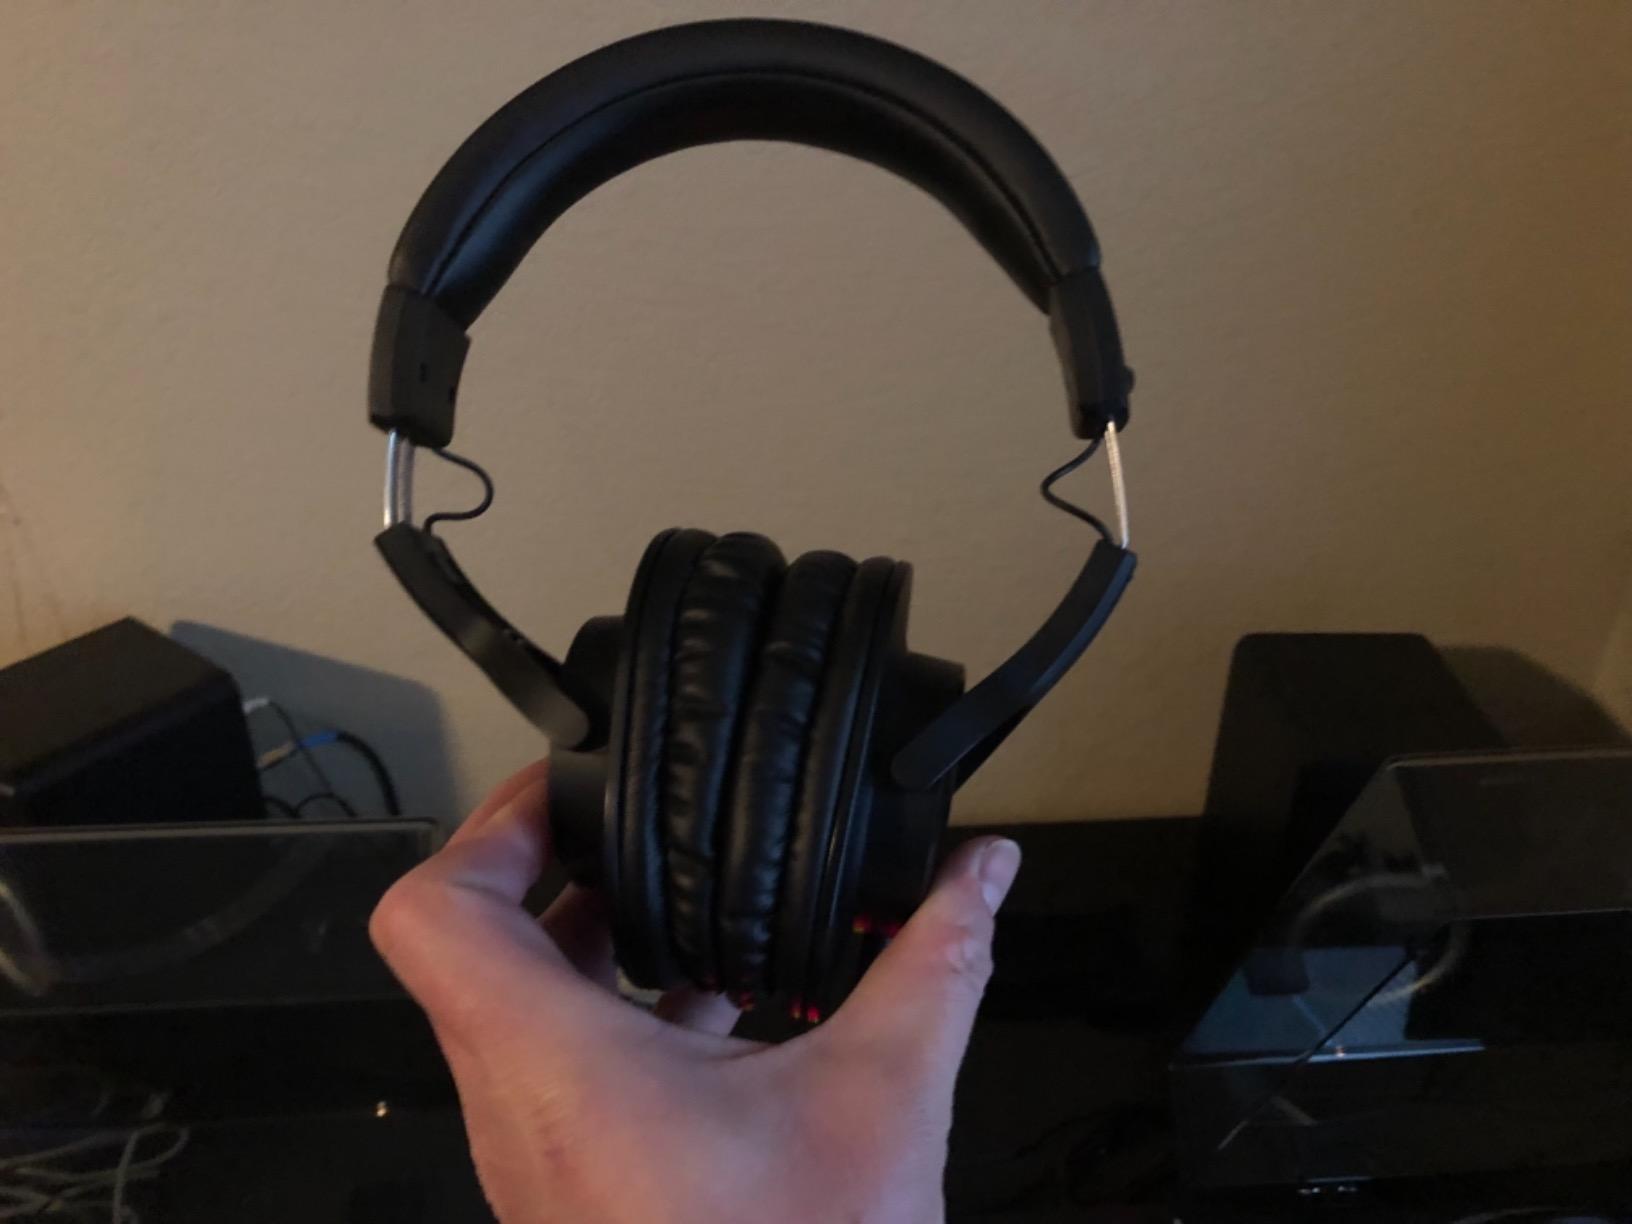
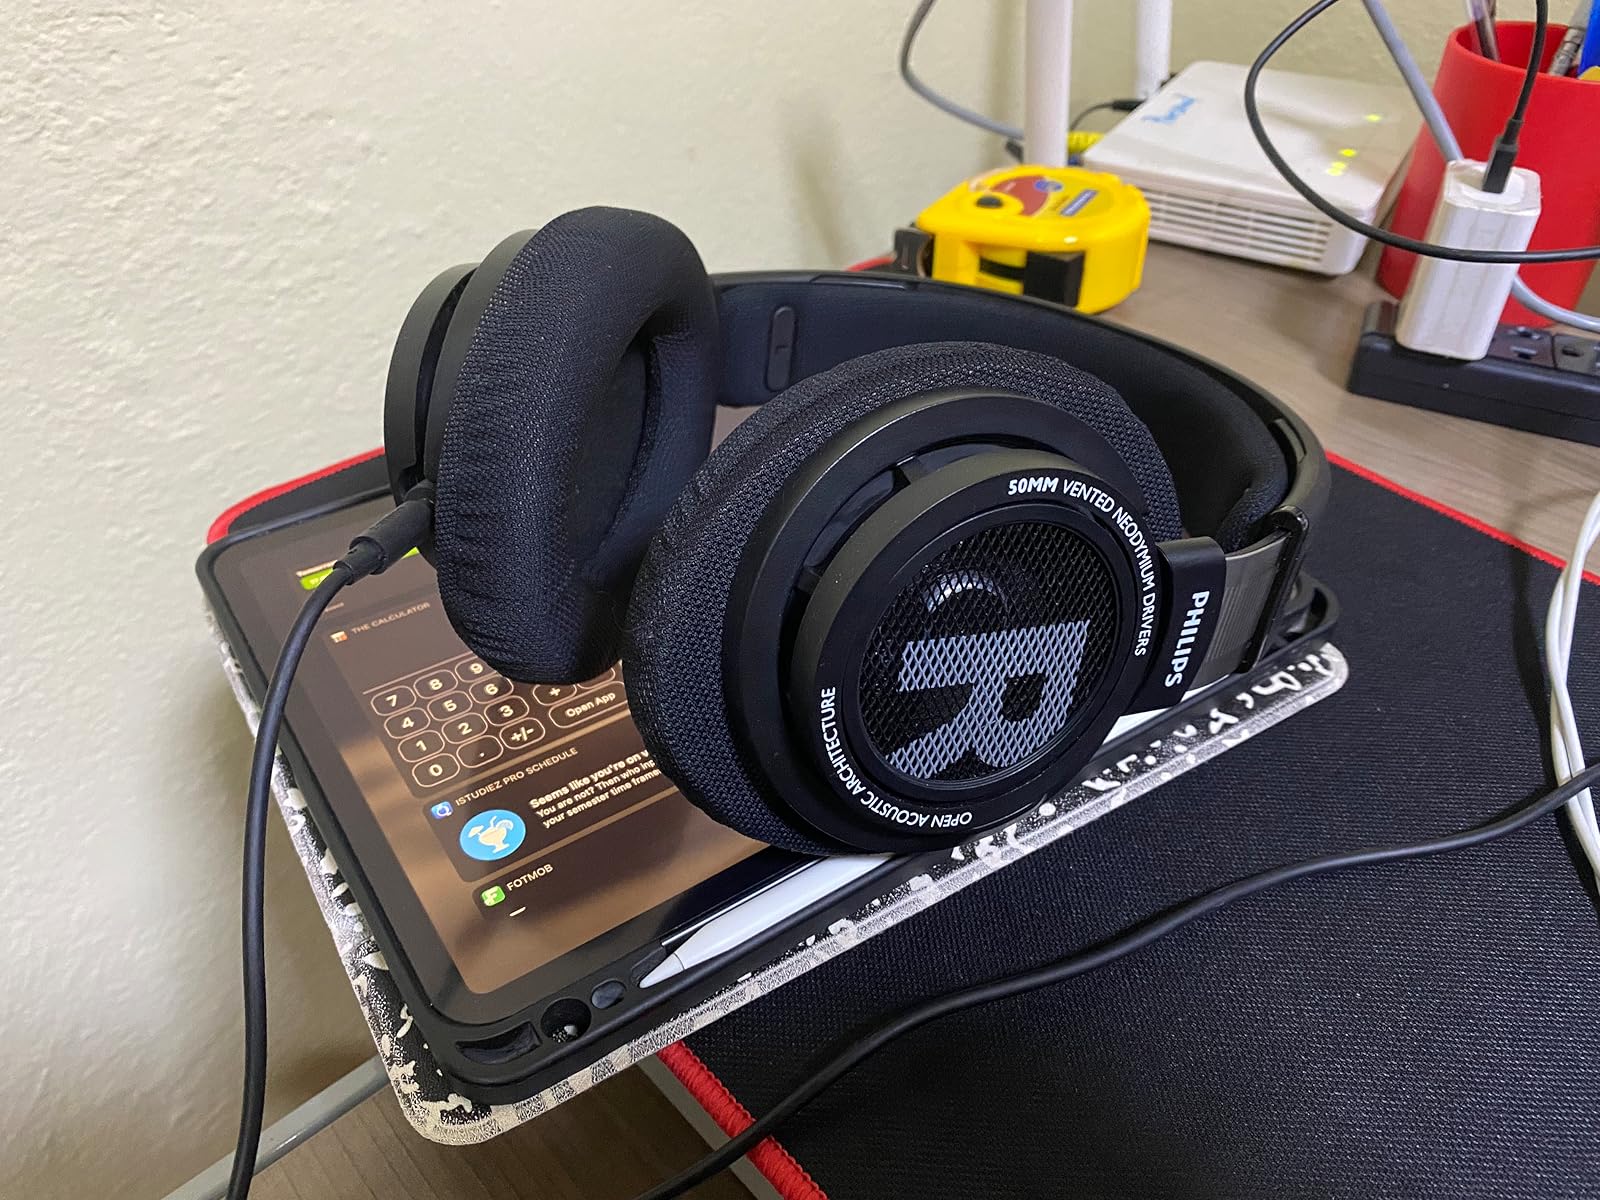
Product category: headphones
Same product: no